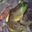
Label: frog